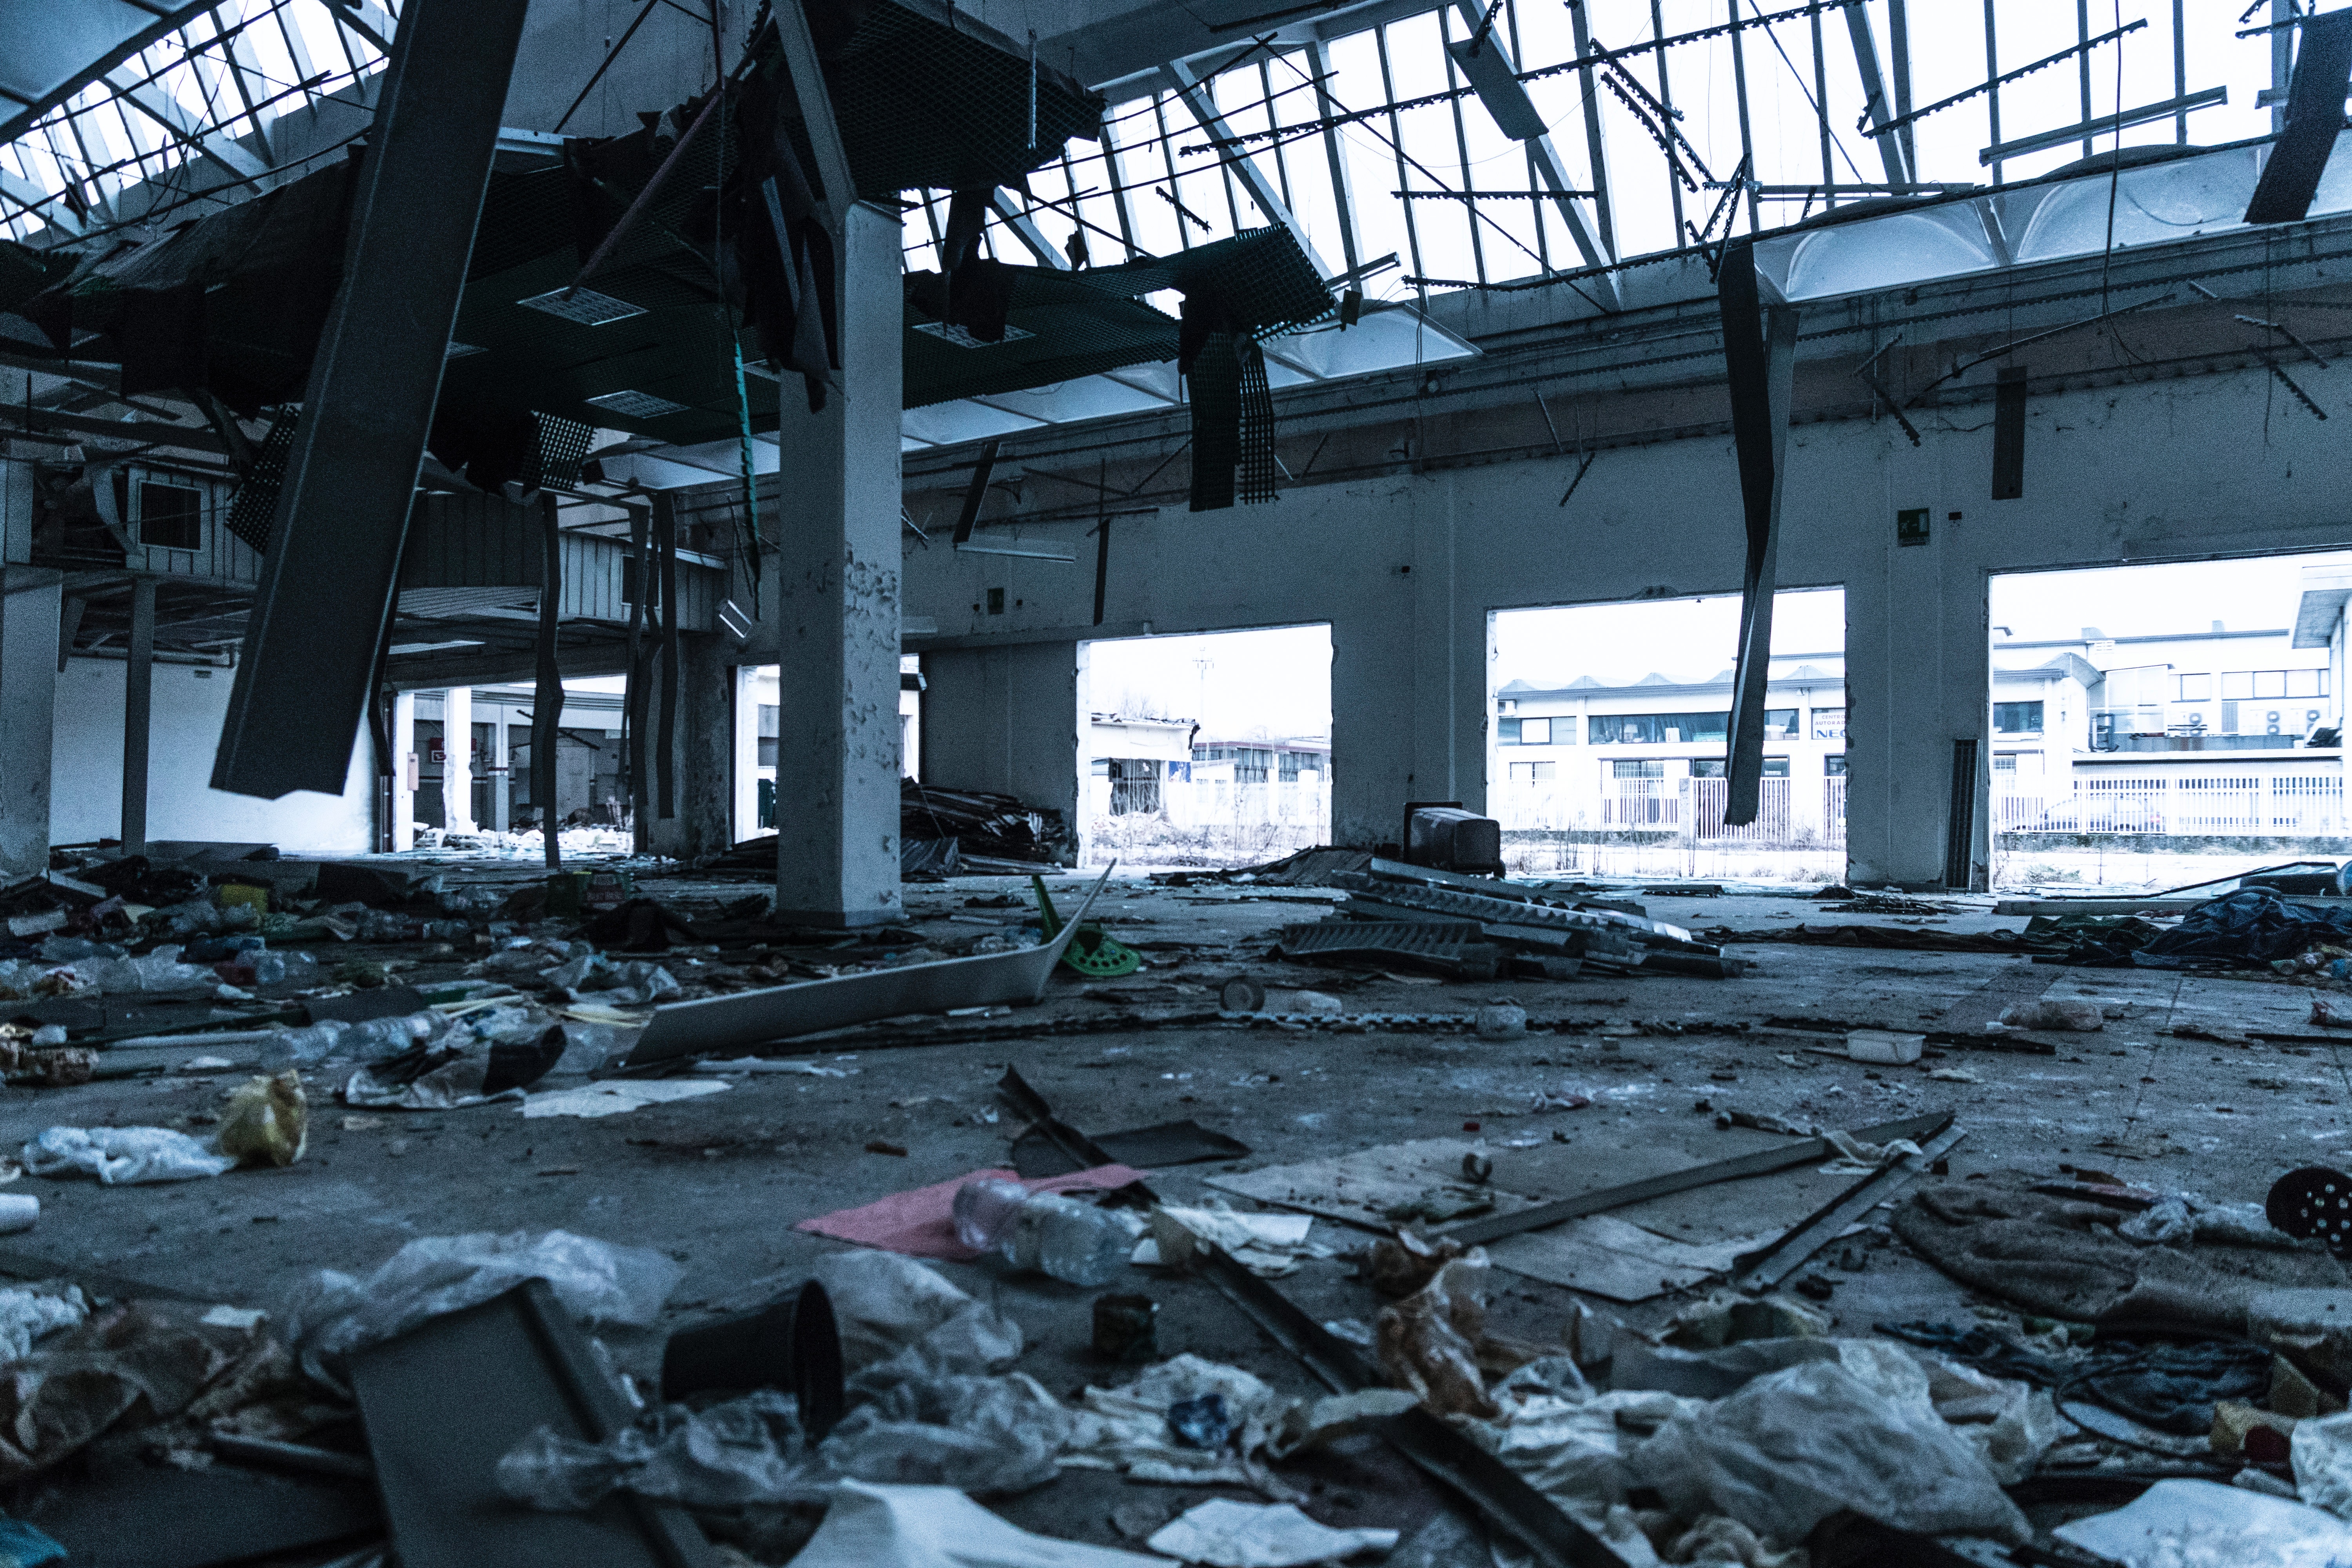
urban area, rubble, ruins, building, room, architecture, city, daylighting, steel, floor, window, house, industry, metal